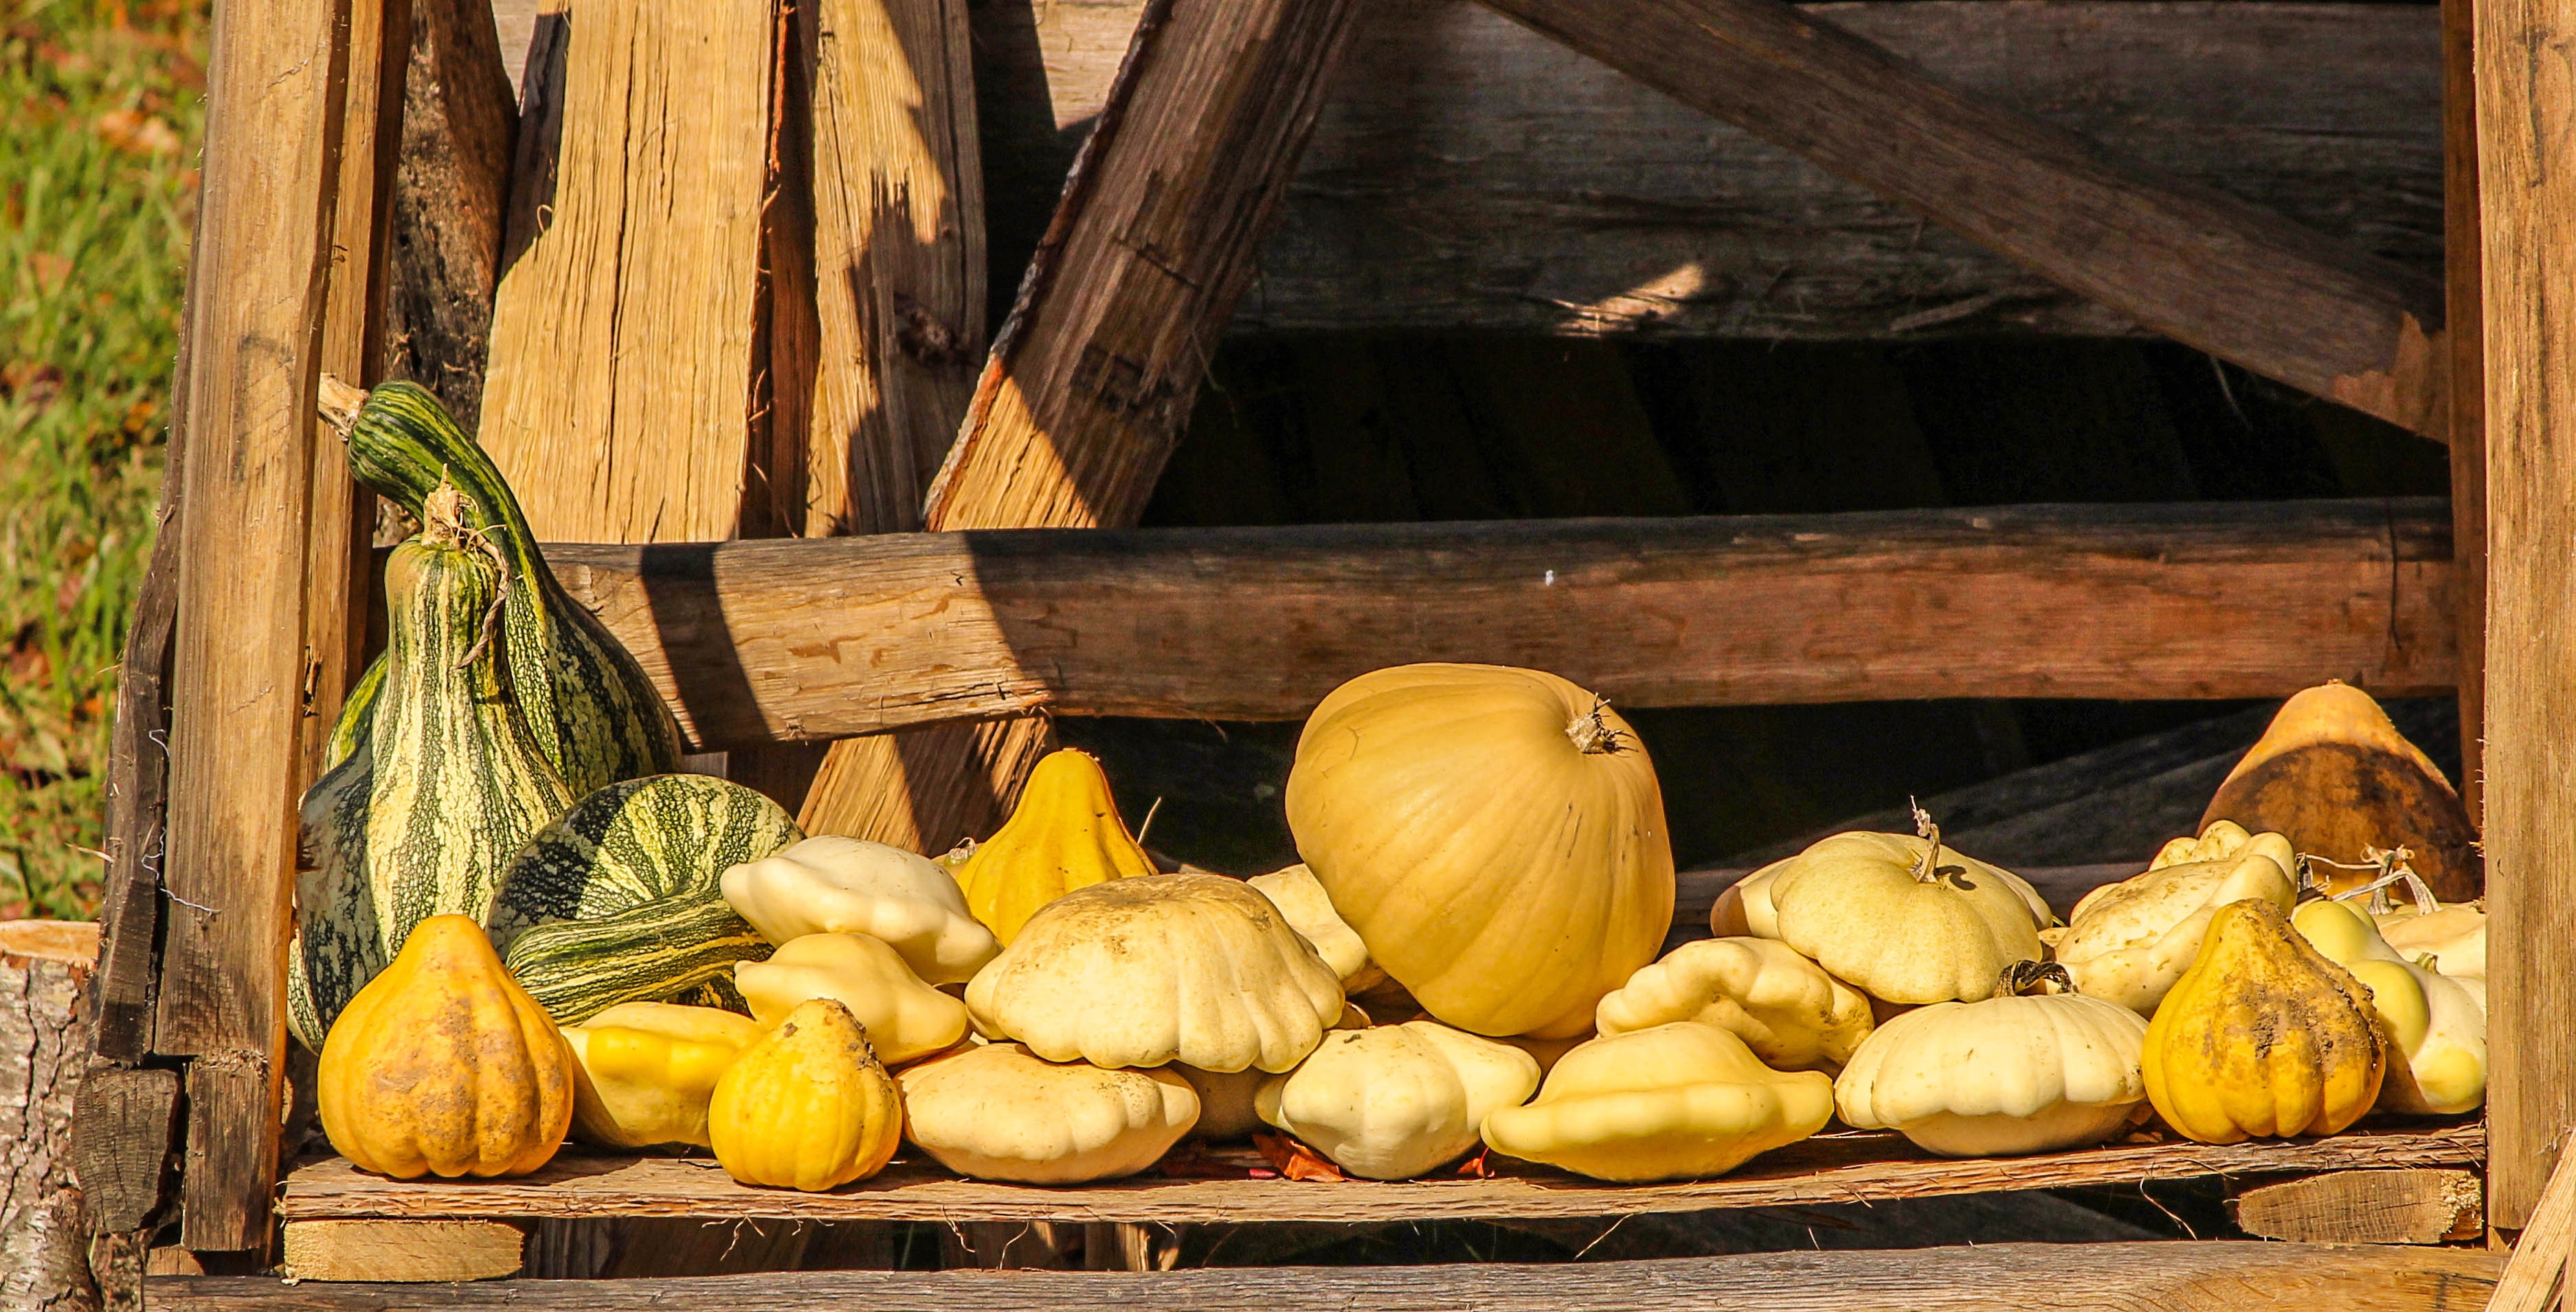
wood, food, produce, vegetable, autumn, pumpkin, fresh, agriculture, healthy, squash, gourd, vegetables, seasonal, carving, organic, cucurbita, flowering plant, gourds